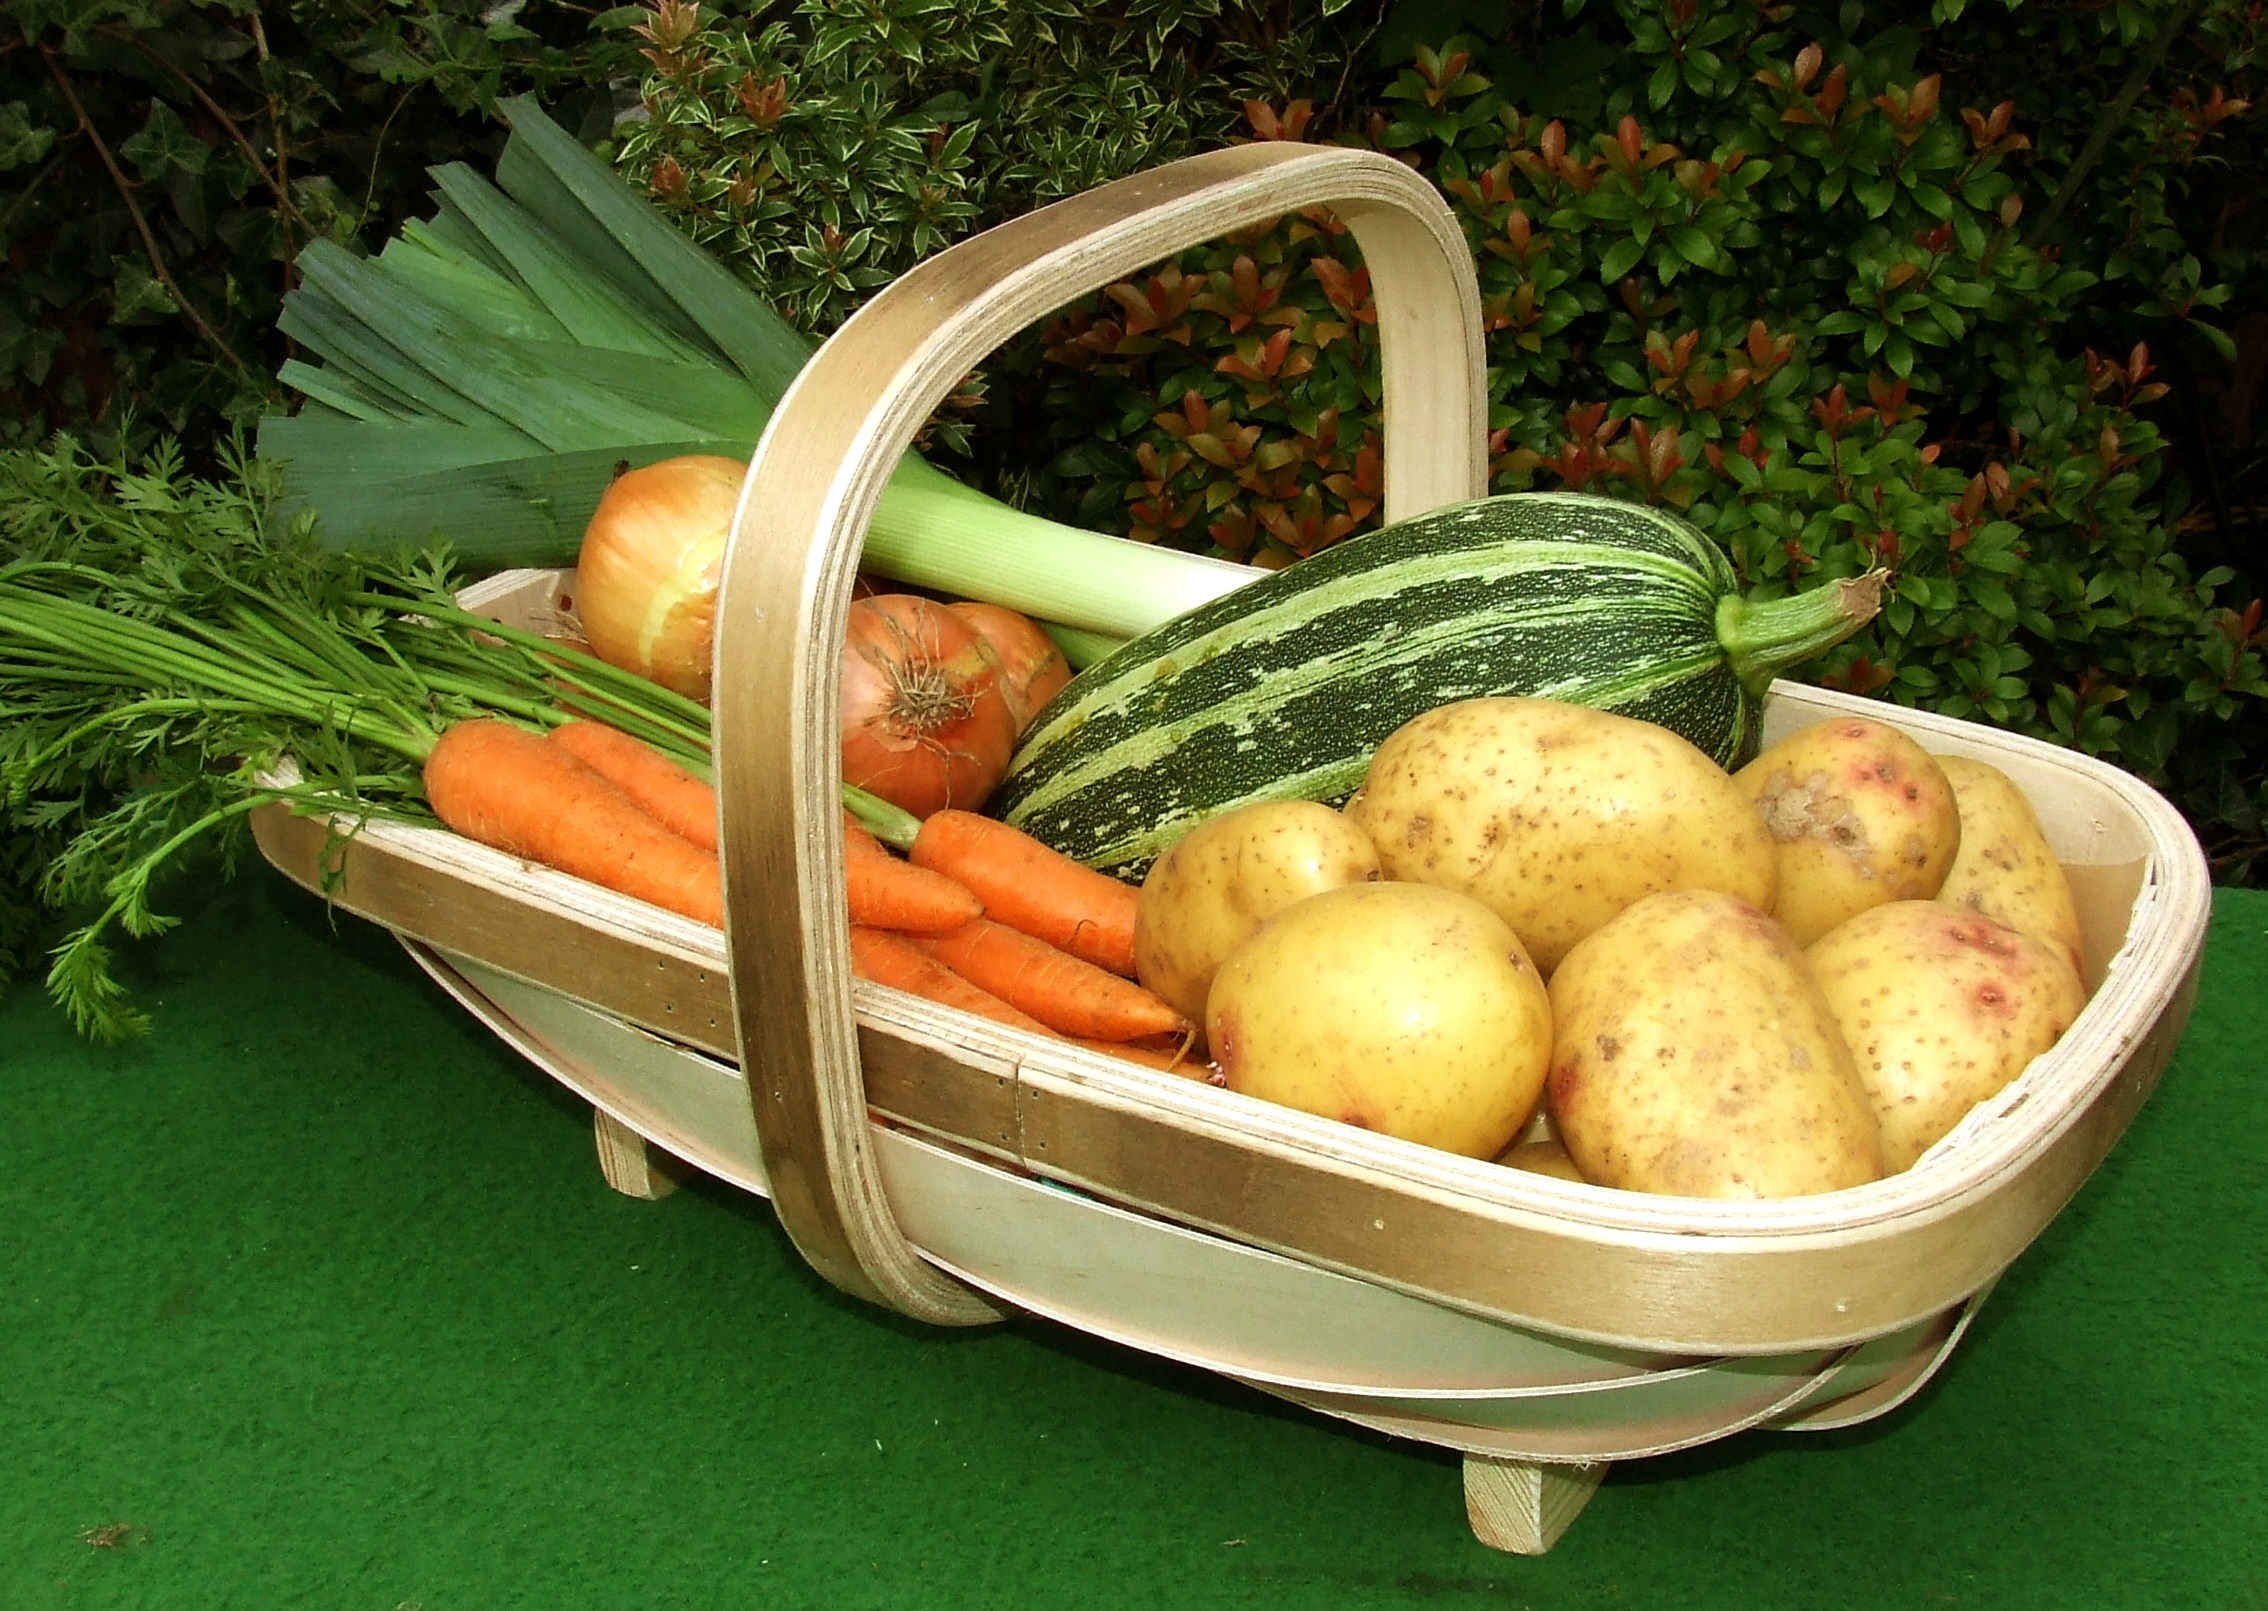
plant, dish, food, produce, vegetable, uk, co, flowering plant, land plant, trug, sussex trug, wooden trug, traditional trug, garden basket by trugmakers